Citroën C-Elysée

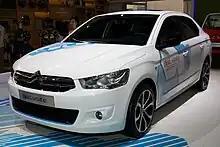
E-Elysée concept 2016

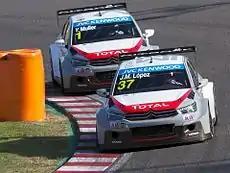
2014 Citroën C-Elysée WTCC

In November 2016 the car was restyled with the redesign of the grille, now wider and the front and rear light clusters, now with a three-dimensional effect. As for the equipment, a new 7-inch touchscreen multimedia system compatible with Apple CarPlay and Android Auto has been installed. The engine range, on the other hand, remained unchanged.